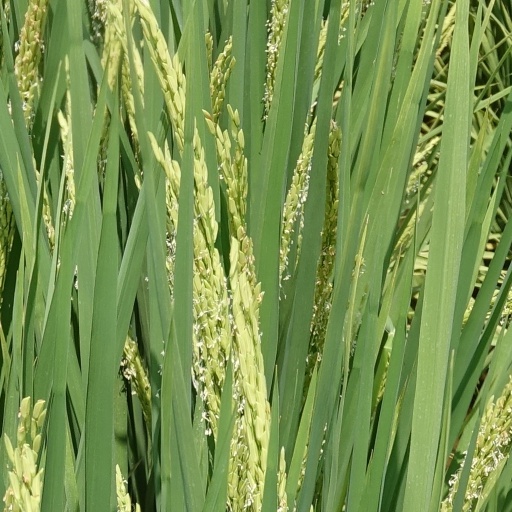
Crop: rice